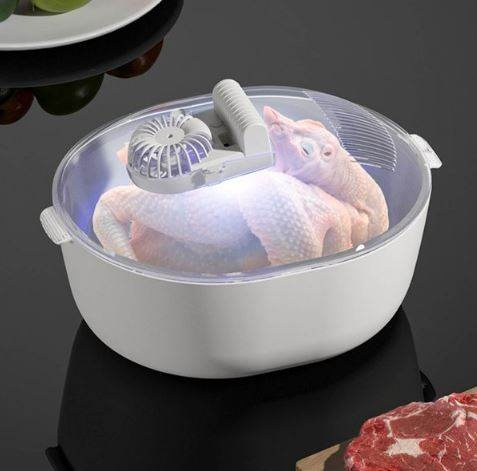
4in1 Defrosting Tray with Drip Basket
Struggling to thaw frozen food quickly and safely can disrupt your meal prep and add unnecessary wait time to your busy day. Traditional defrosting methods often leave food unevenly thawed, leading to compromised texture and flavor. This can be frustrating, especially when you're trying to prepare fresh, delicious meals for your family or customers. The 4in1 Defrosting Tray with Drip Basket solves these common problems by combining innovative design with advanced technology to ensure efficient and even thawing every time. Its three-dimensional defrosting principle, paired with a circulating heat dissipation system, speeds up the thawing process without compromising food quality. Advanced three-dimensional defrosting promotes even thawing throughout your food Circulating heat dissipation system accelerates thawing time, so you can prepare meals faster Releases negative oxygen ions to lock in nutrients, keeping your food fresh and tender Convenient drip basket collects excess liquid, maintaining a clean kitchen environment Users have praised this defrosting tray for keeping food fresh and tender while drastically reducing wait times. One satisfied customer shared, “This tray thawed my meats evenly and quickly, preserving their texture and flavor better than any method I've tried before.” Don’t let slow thawing hold you back—upgrade your kitchen with the 4in1 Defrosting Tray with Drip Basket and enjoy fresh, nutrient-locked meals ready in no time. Take control of your meal prep today by investing in efficient defrosting that saves you time and enhances your cooking quality.
Brand: N1
Category: Home & Garden > Kitchen & Dining > Kitchen Appliance Accessories > Microwave Oven Accessories > Thawing Plates